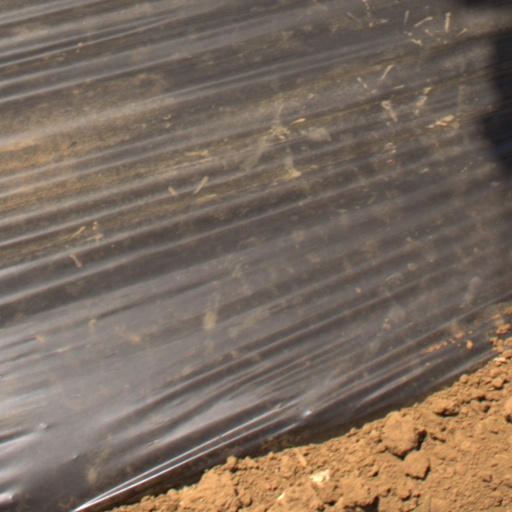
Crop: Jerusalem artichoke